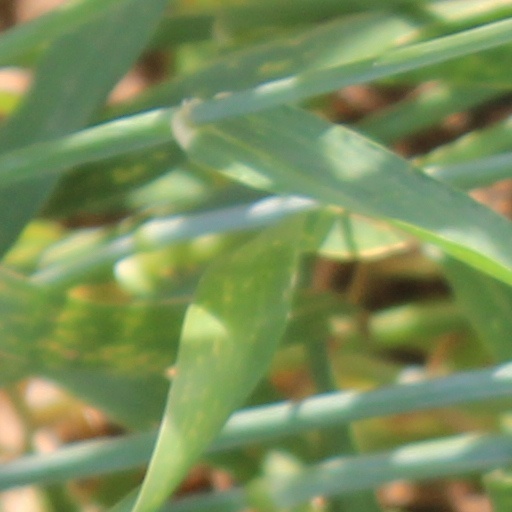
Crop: wheat